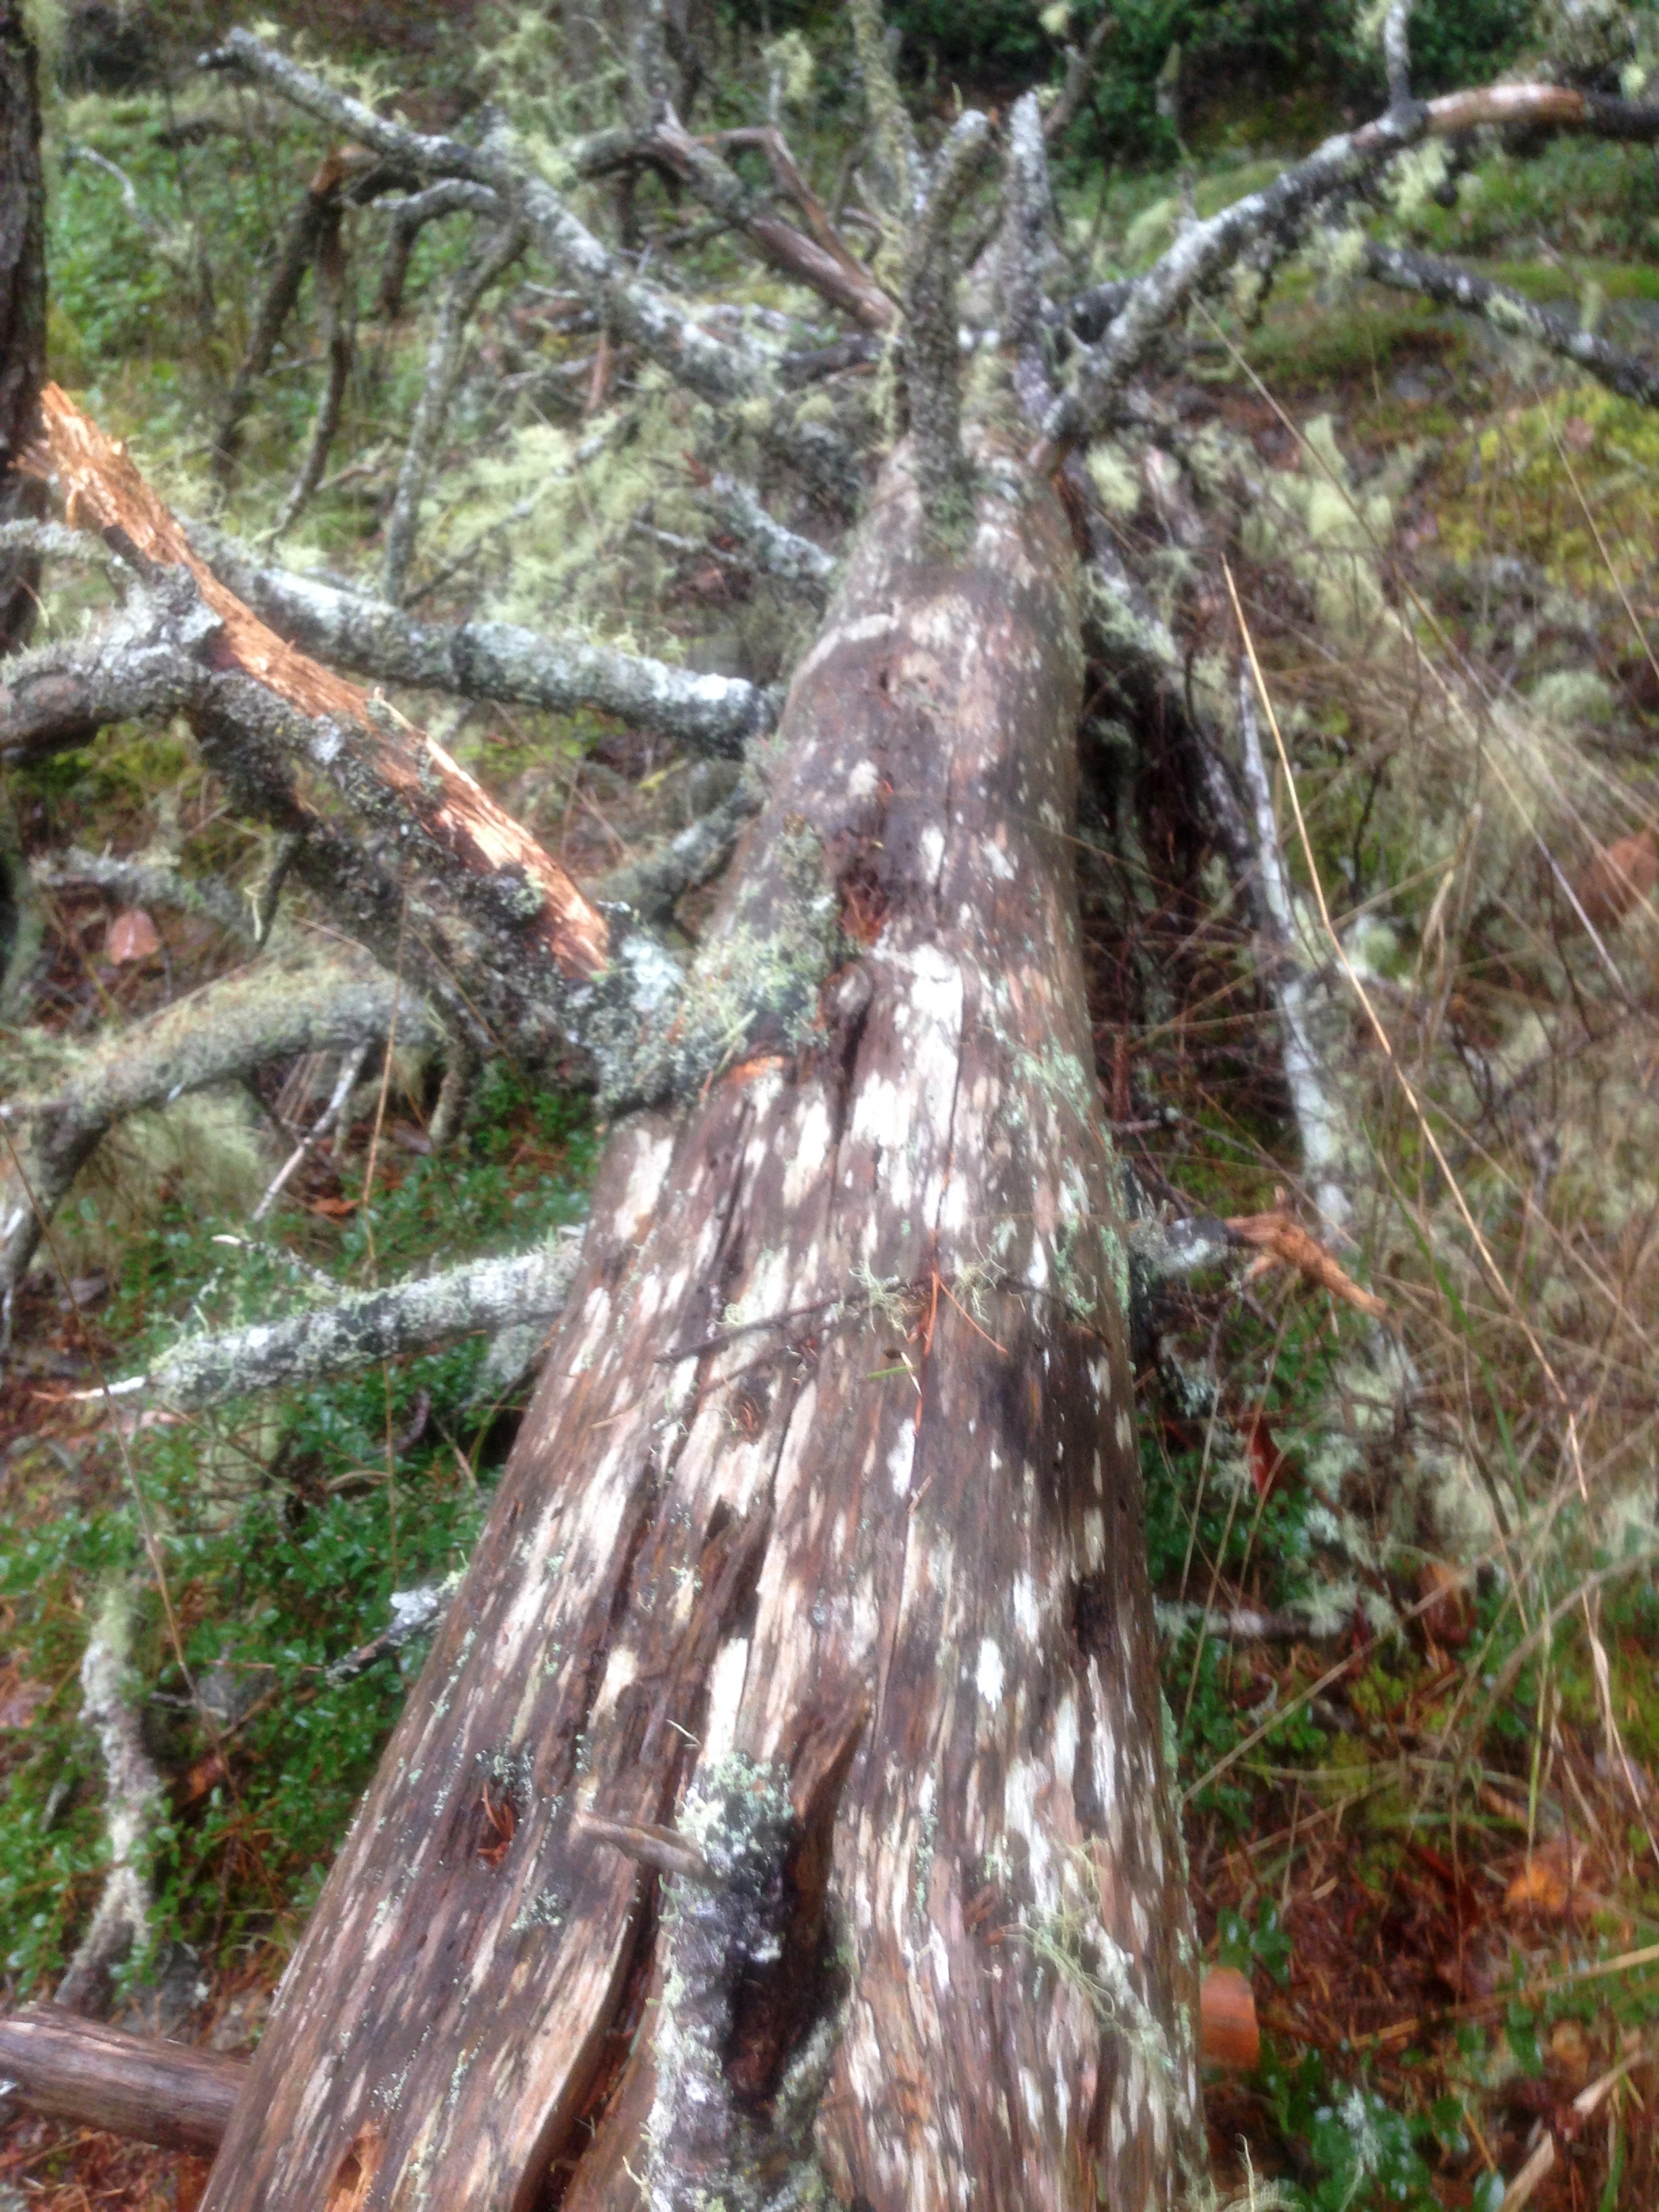
tree, forest, branch, plant, trunk, root, conifer, spruce, woodland, habitat, larch, flowering plant, old growth forest, woody plant, temperate coniferous forest, land plant